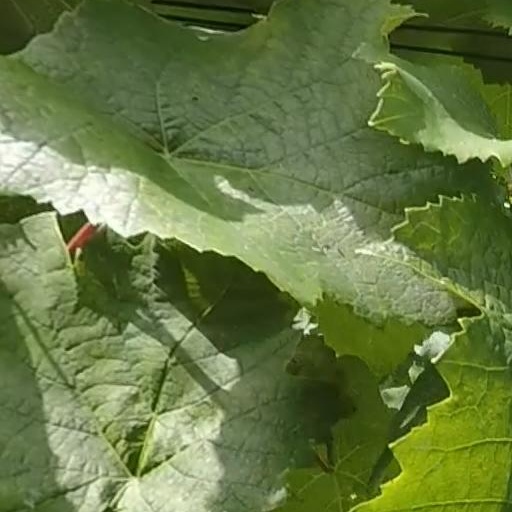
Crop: grape